Third and Indiana

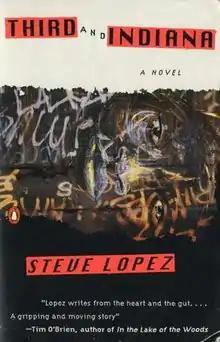
Book cover

Third and Indiana is a novel written by Steve Lopez about the experiences of several people connected to 14-year-old Gabriel Santoro, while living in the dangerous gang-controlled streets of the Badlands section of Philadelphia, Pennsylvania. The novel gave notoriety to Third Street and Indiana Avenue, a real-life intersection in the Fairhill area known for the prevalence of drug dealers. The first printing had 50,000 copies printed. Published in 1994, it was Lopez's first novel.